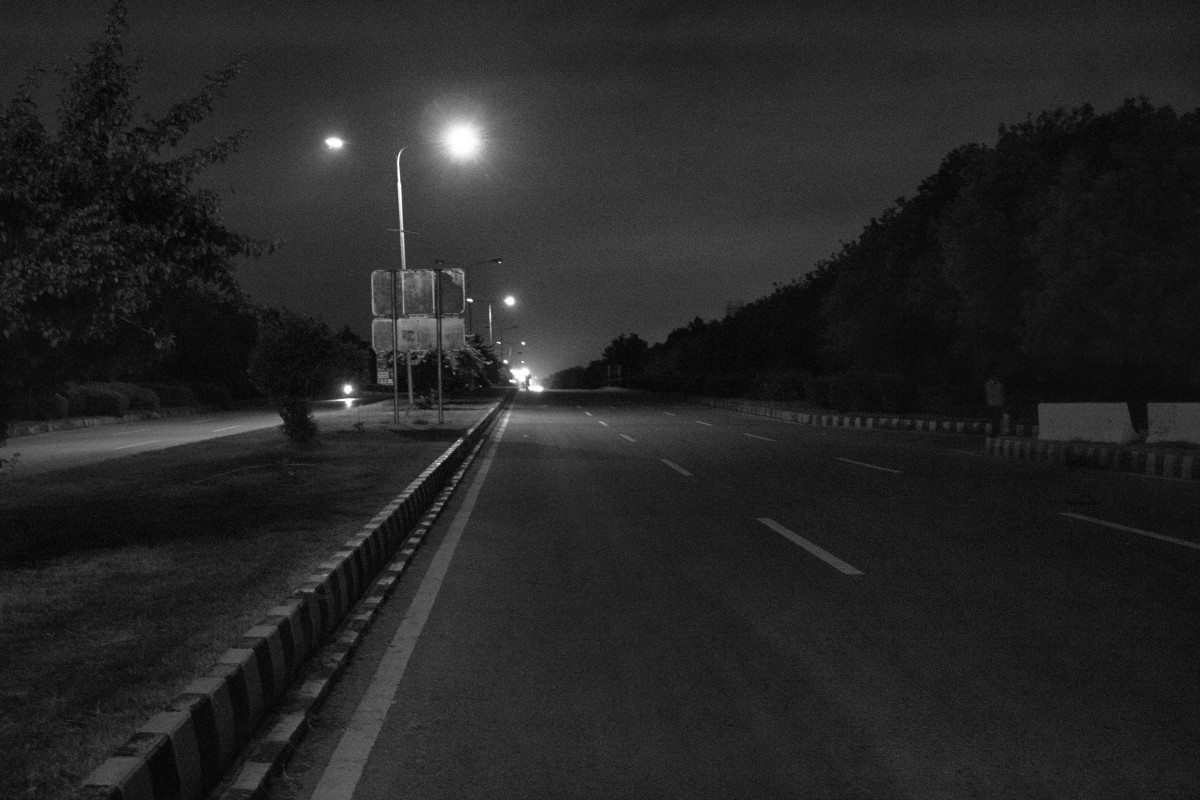
Tags: black and white, fog, road, night, morning, dusk, evening, weather, darkness, street light, lighting, infrastructure, monochrome photography